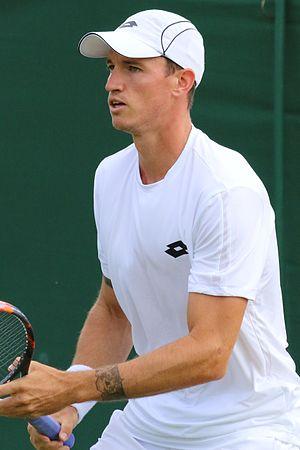
Dennis Novak, né le 28 août 1993 à Wiener Neustadt, est un joueur de tennis autrichien, professionnel depuis 2011.